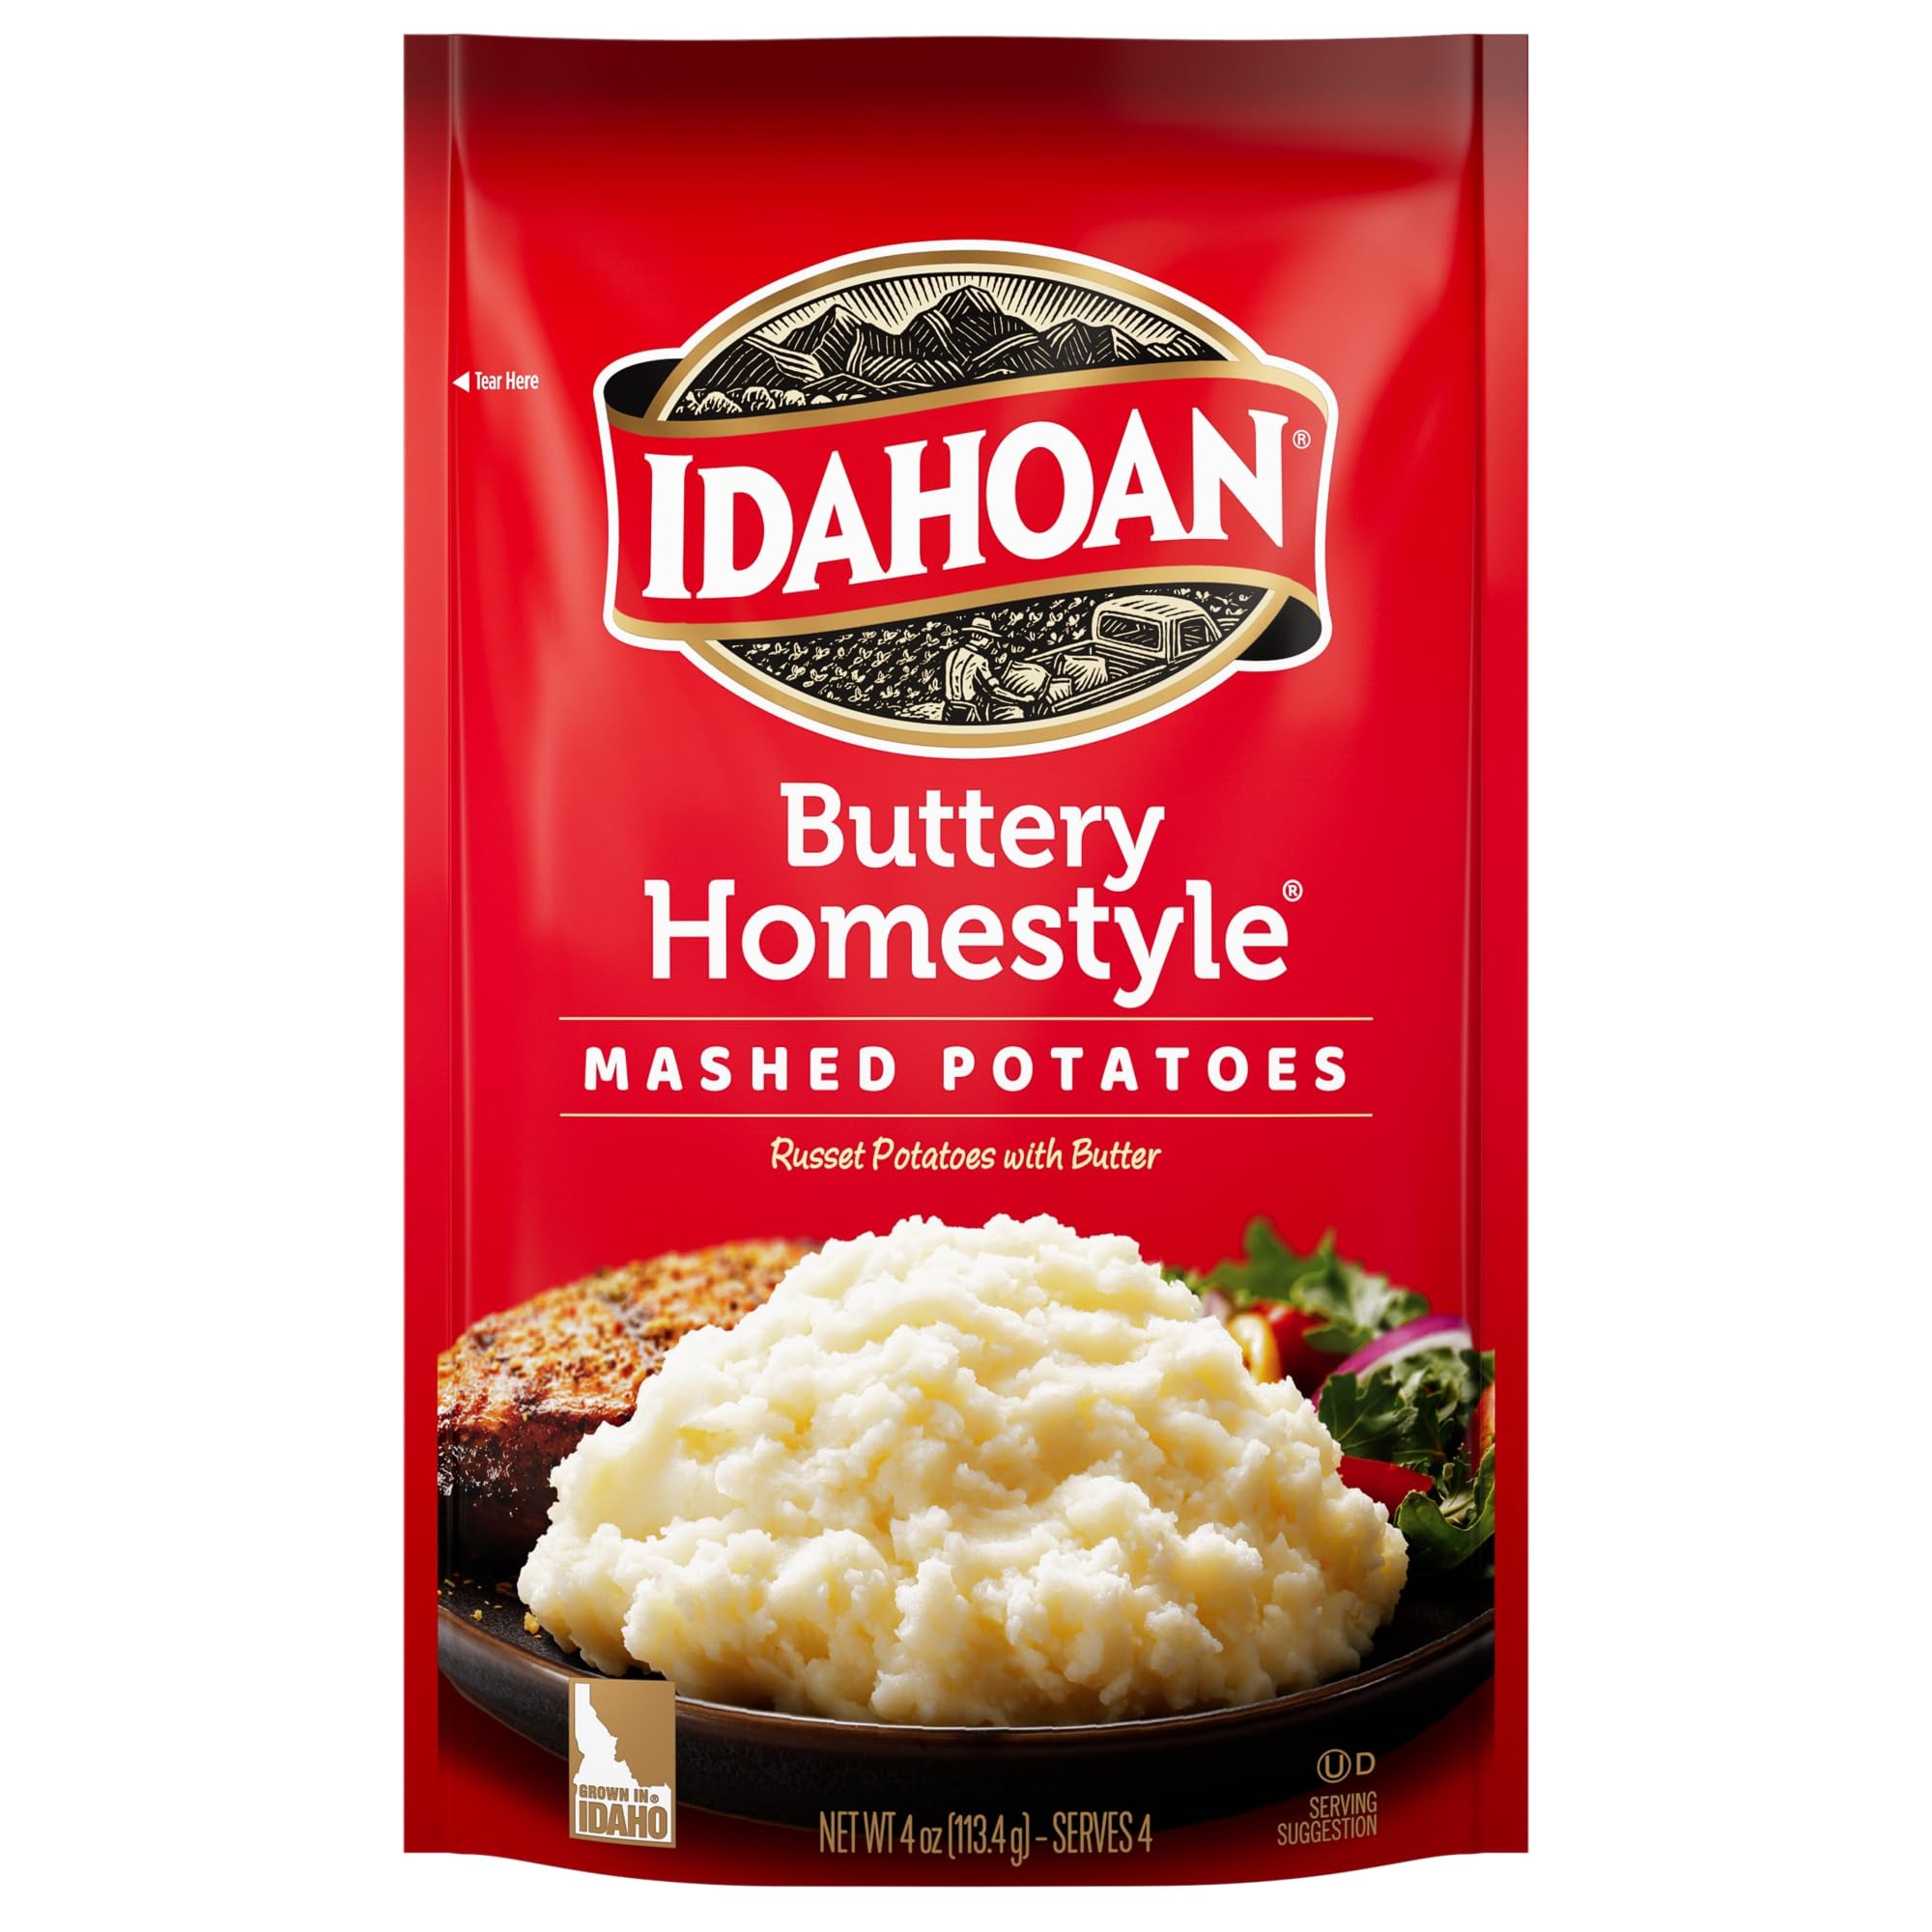
Item Name: Idahoan Mashed Potatoes, Buttery Homestyle, 4 oz
Bullet Point 1: Homemade Taste In 4 Minutes
Bullet Point 2: Made with 100% Real Idaho Potatoes Perfectly
Bullet Point 3: Blended with Real Butter
Value: 4.0
Unit: Ounce

Price: 1.69